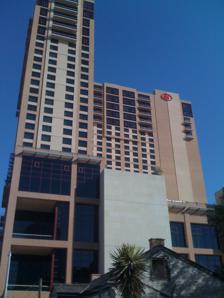
Building: Hilton Austin Hotel
Country: United States of America
Year built: 2003
American skyscrapers Hilton Austin Hotel Building from the west General information Status Completed Type Hotel Location 555 East 5th Street Austin, Texas Construction started July 10, 2001 Completed 2003 Opening 2003 Owner Hilton Height Roof 115 m (377 ft) Technical details Floor count 31 Design and construction Architect(s) Ellerbe Becket Inc , Susman Tisdale Gayle Architects (now STG Design, Inc) The Hilton Austin Hotel is the third largest hotel in Austin, with 801 rooms. The Hilton Austin is also the sixth tallest hotel and twenty-eighth tallest building in Austin, Texas at 377 ft (115 m) tall with 26 stories. Designed by Ellerbe Becket Inc and Susman Tisdale Gayle Architects (now STG Design, Inc), the building broke ground on July 10, 2001, and topped out officially on January 17, 2003, a span of 1 year, 6 months, and 7 days. In 2018, a $7.5 million overhead walkway was constructed to connect the sixth floor of the hotel with the fourth floor of the Austin Convention Center . The tower began an exterior renovation in early 2018. The tower's sand-colored facade was painted white, with black paint added between windows. See also List of tallest buildings in Austin, Texas List of tallest buildings in Texas List of tallest buildings in the United States References